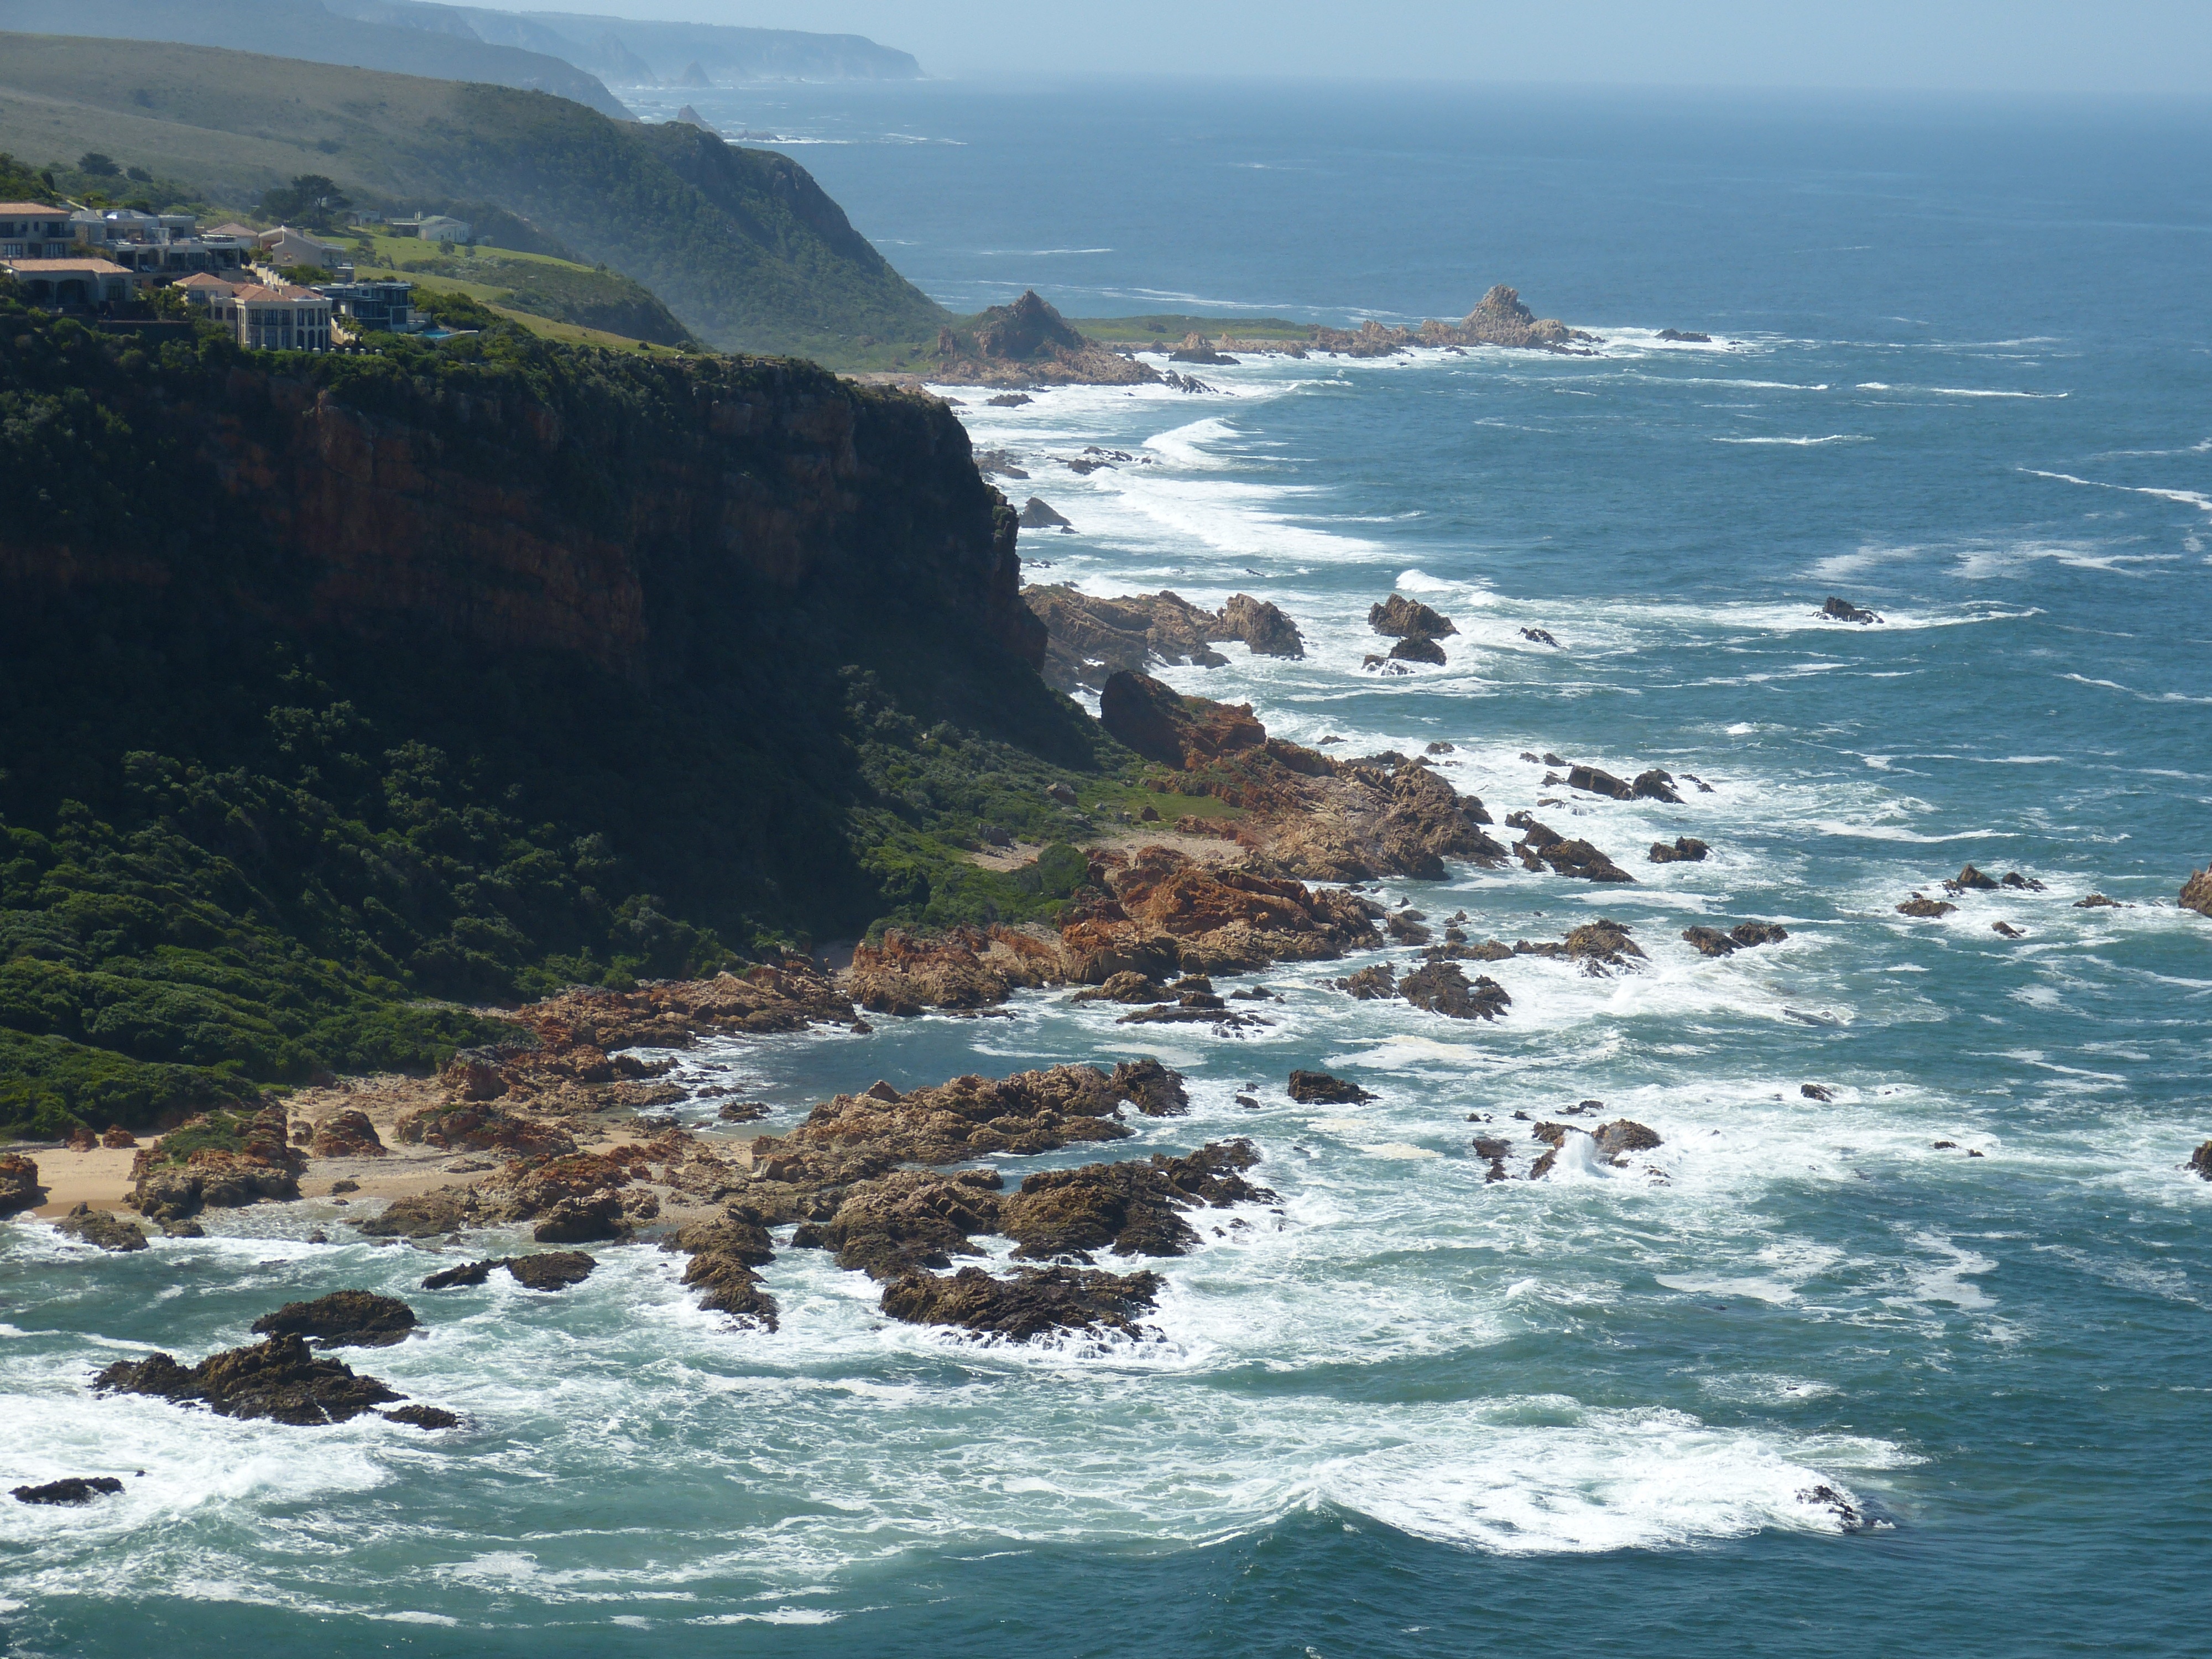
beach, landscape, sea, coast, water, nature, rock, ocean, shore, wave, vacation, cliff, cove, bay, terrain, body of water, cape, islet, south africa, indian ocean, landform, knysna, garden route, wind wave